Venus Williams career statistics

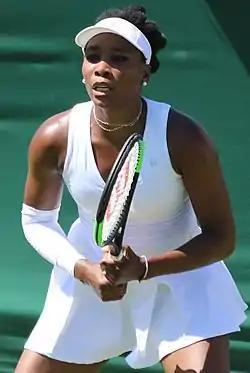

"Current through the 2025 Washington Open."